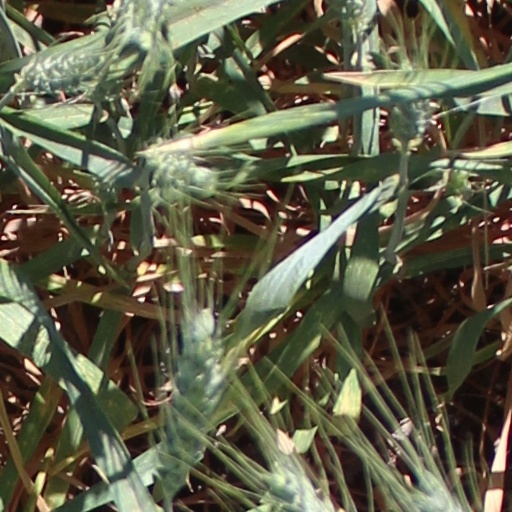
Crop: wheat